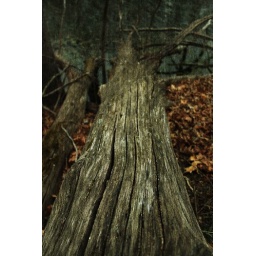
Decaying tree trunk laying on forest floor in the winter